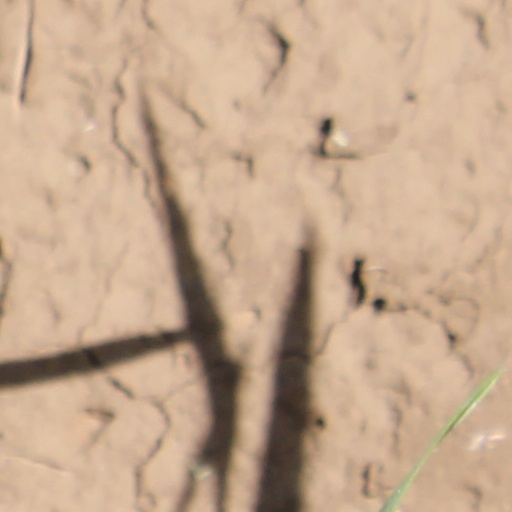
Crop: wheat